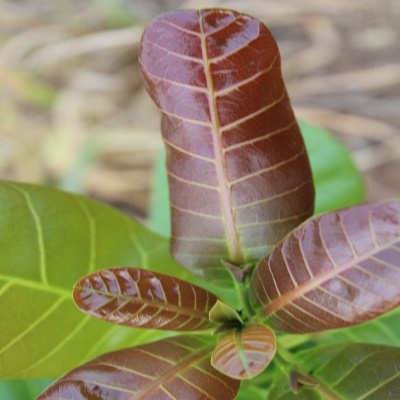
Crop: Cashew
Condition: healthy